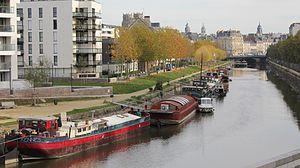
Vue de la Vilaine du Quai de la Prévalaye, à Rennes (au fond, le pont de Bretagne).
Rennes /ʁɛn/ est une commune de l'Ouest de la France, chef-lieu du département d’Ille-et-Vilaine et de la région Bretagne. La ville se situe en Haute-Bretagne — partie orientale de la Bretagne — à la confluence de l’Ille et de la Vilaine. Ses habitants sont appelés les Rennais et les Rennaises.
Rennes Métropole est une métropole française, située dans le département d'Ille-et-Vilaine et la région Bretagne. Elle compte 447 429 habitants en 2017. La métropole est composée de 43 communes au 1ᵉʳ janvier 2017.
La Vilaine est un fleuve de l’ouest de la France, en Bretagne. Elle prend sa source à l’ouest du département de la Mayenne avant de traverser l’Ille-et-Vilaine d’est en ouest puis du nord au sud après Rennes. Elle se jette dans l’océan Atlantique entre les communes de Arzal et de Pénestin toutes deux dans le département du Morbihan.
Ces tableaux présentent le classement non exhaustif des fleuves de France, selon leur longueur sur le territoire national. Les rivières du pays sont traitées dans un article séparé.